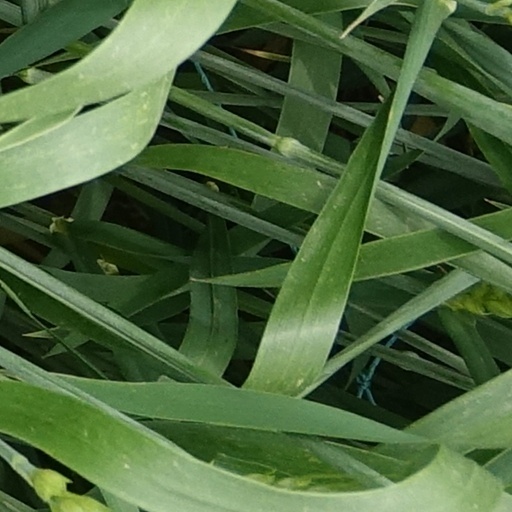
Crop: wheat